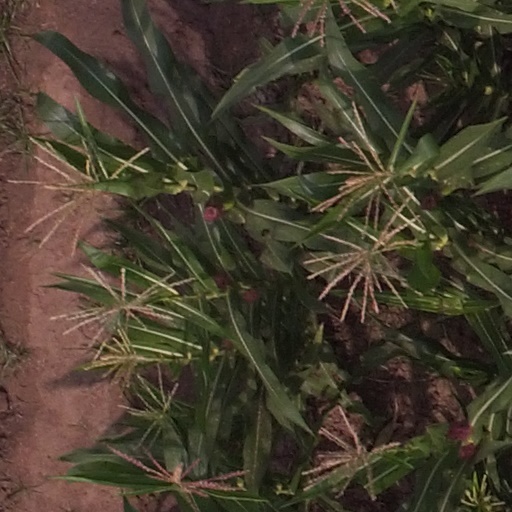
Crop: maize; corn